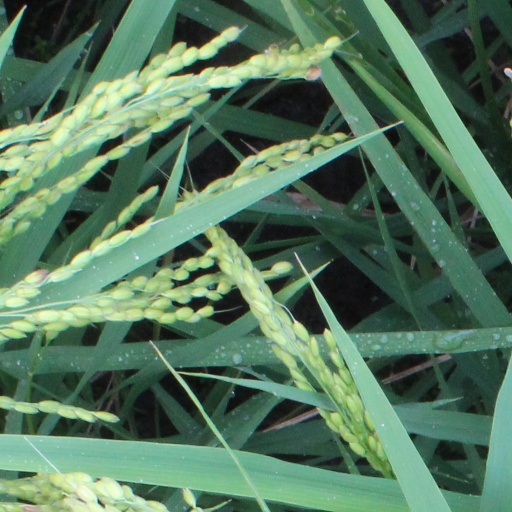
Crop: rice